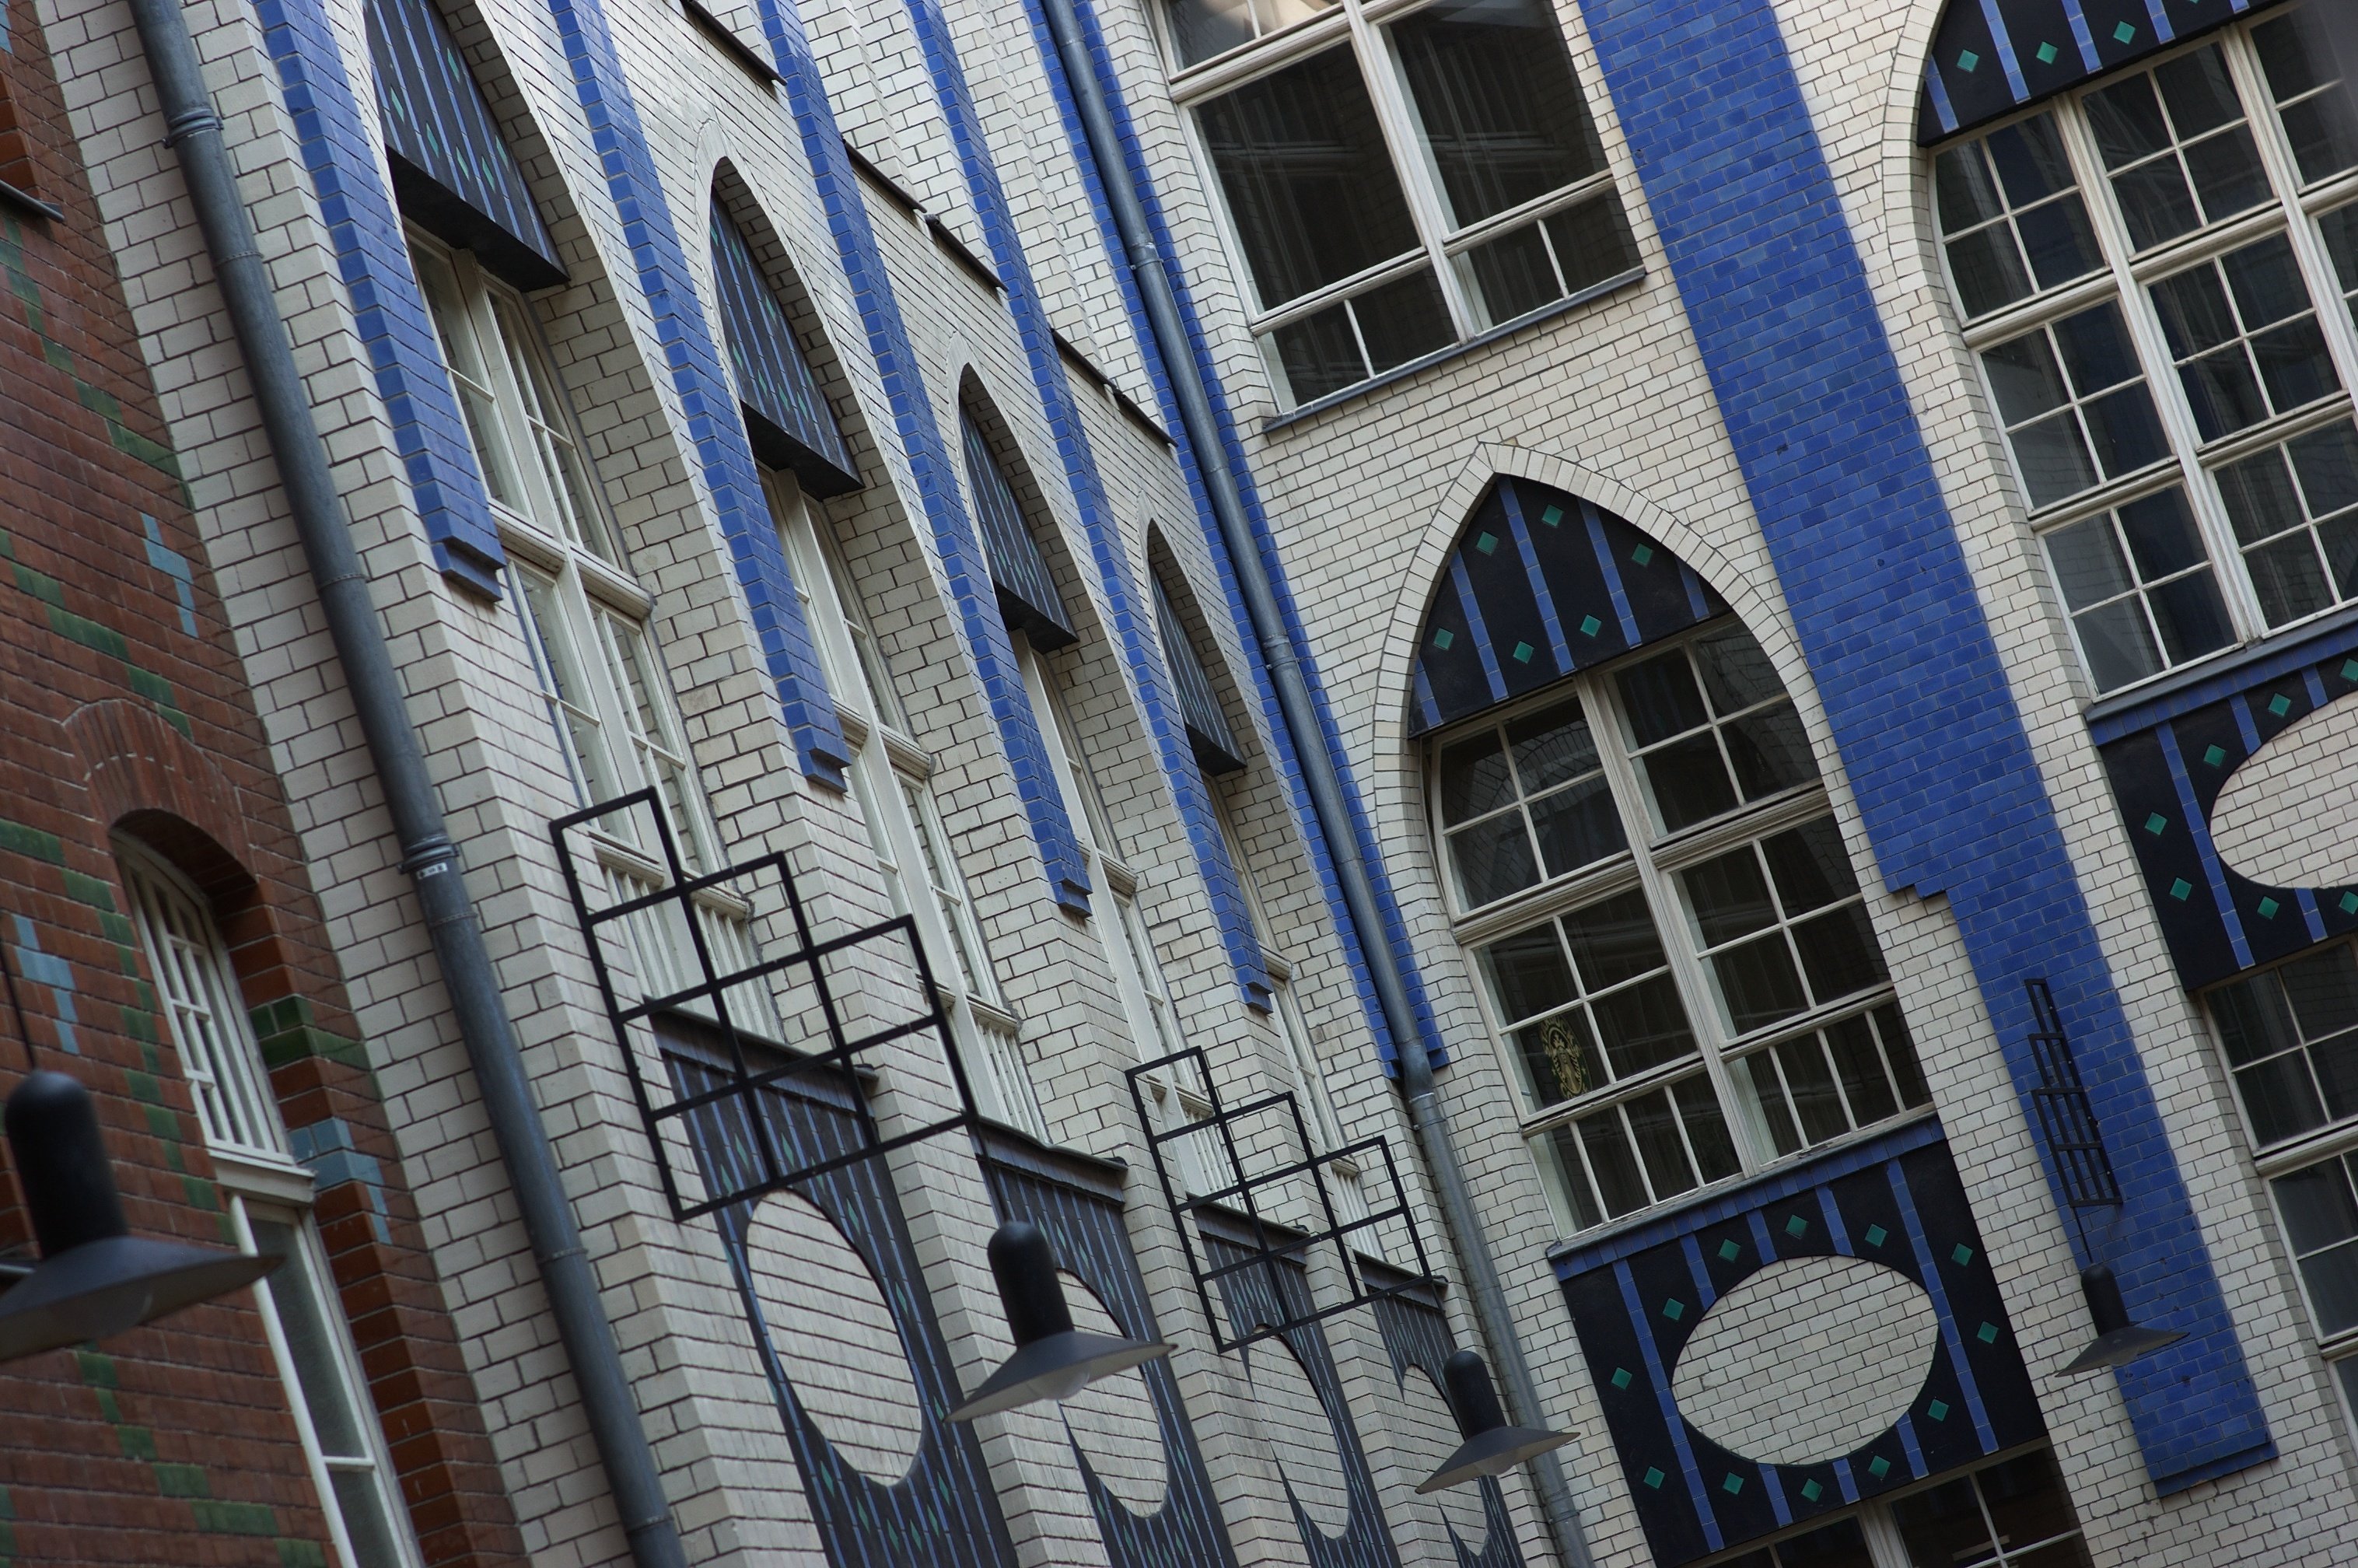
architecture, city, skyscraper, wall, downtown, landmark, facade, blue, art, symmetry, rawtherapee, germany, deutschland, berlin, walimex, samyang, pentax, 85mm, shape, lenstagged, steffenzahn, guessedberlin, k100d, justpentax, iamflickr, 85mmf14, walimex85mm, walimexpro8514if, gwbpardonreeds, metropolis, urban area